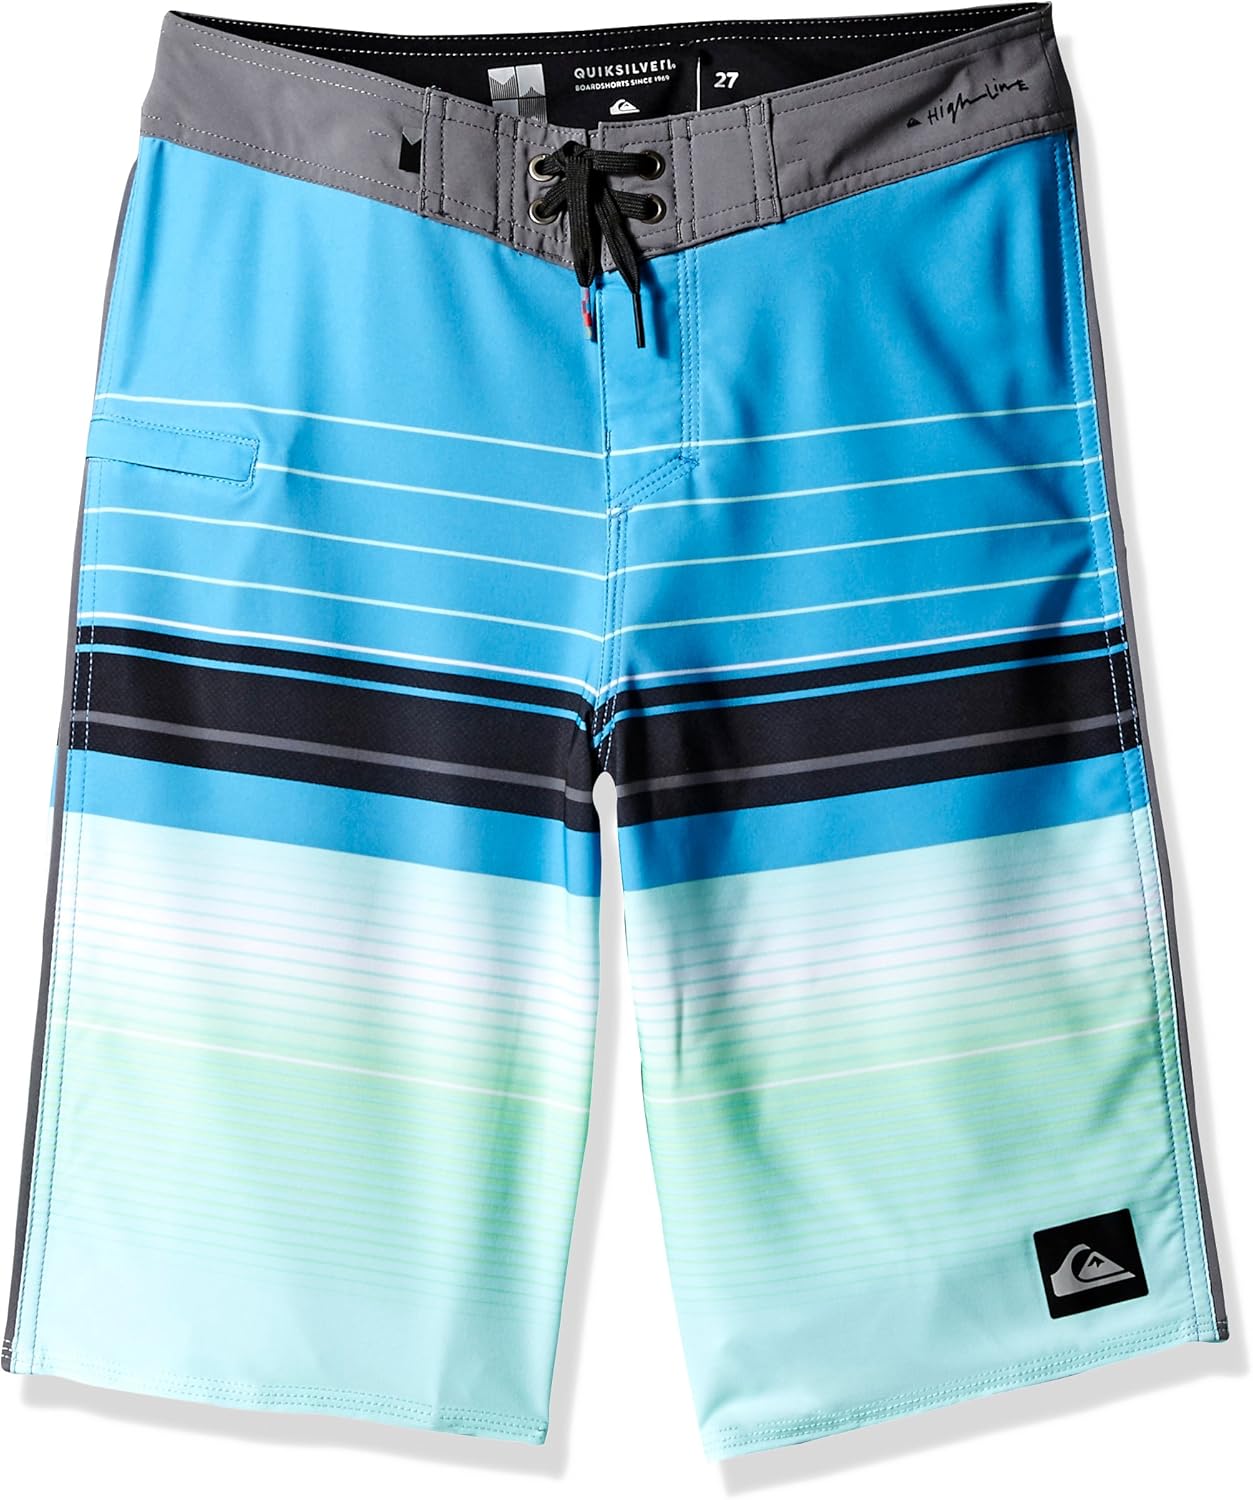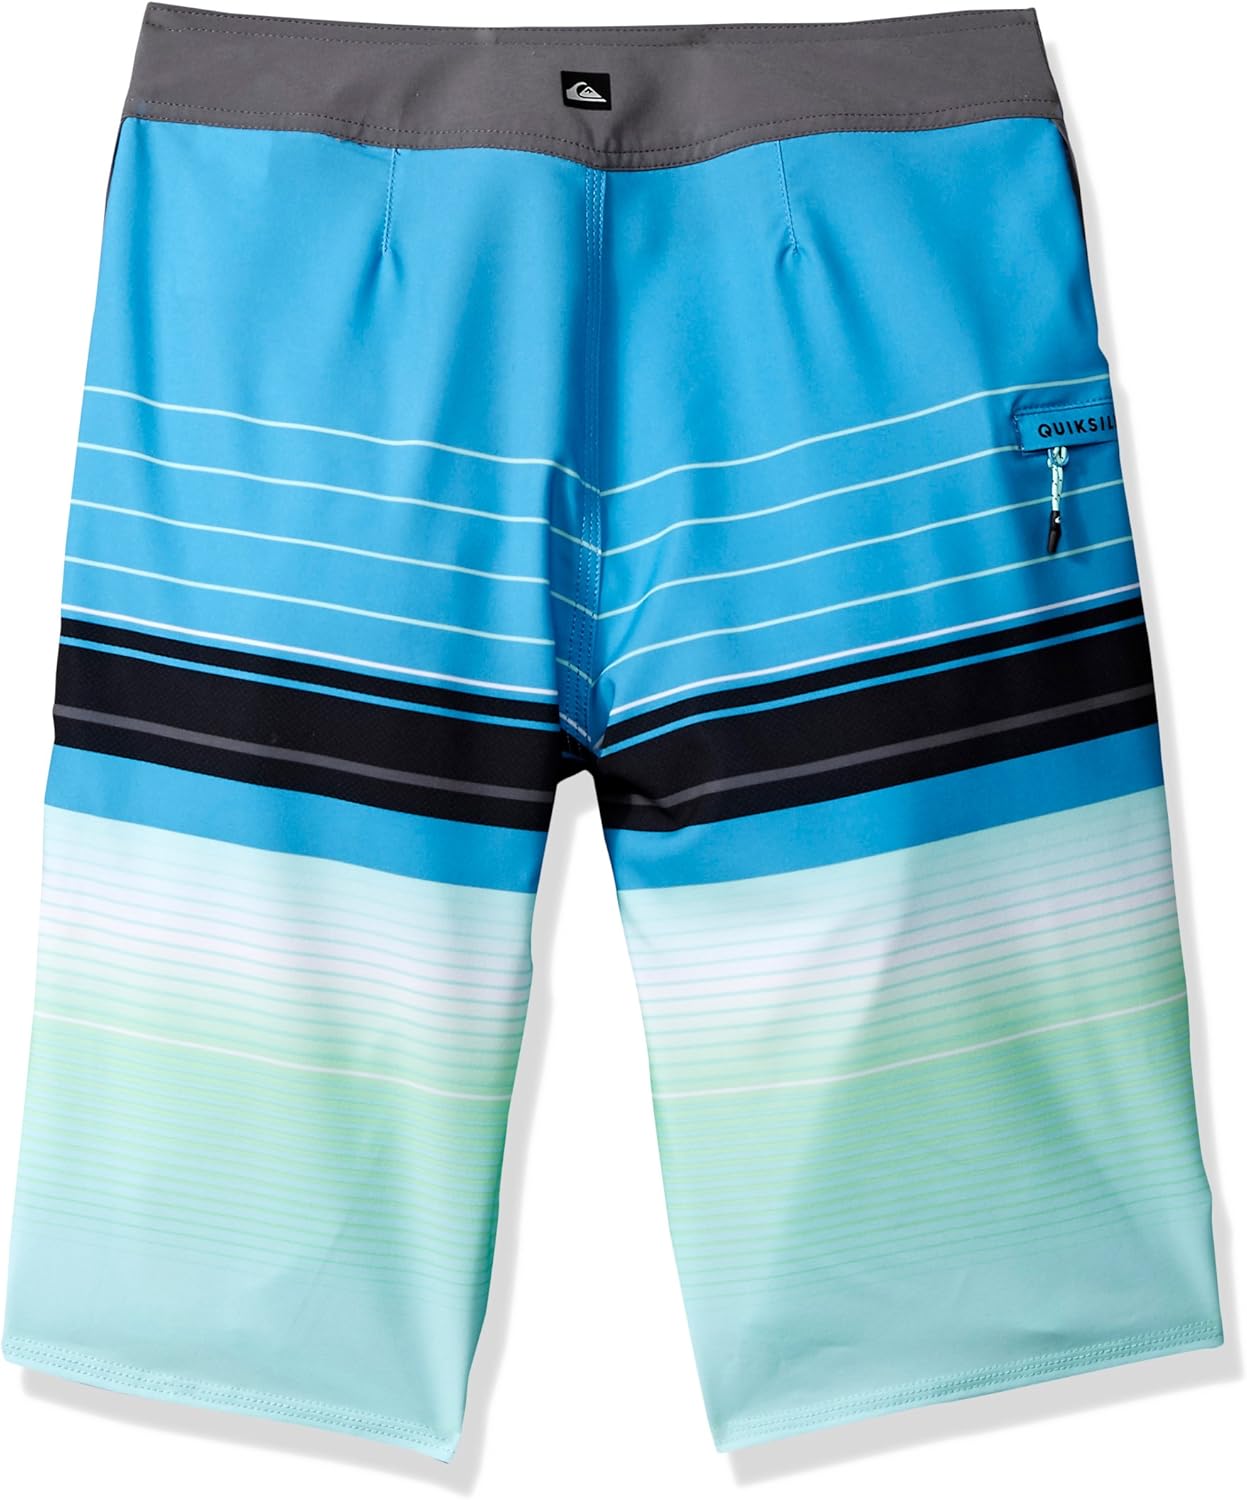
Quiksilver Boys' Highline Swell Vision Kids Swim Trunks
Category: AMAZON FASHION
Special features include: board short with reprieve traceable recycled 4 way stretch
Features: 90% Polyester, 10% Elastane | Imported | Drawstring closure | Hand Wash Only | Flight water repellent | Performance fit